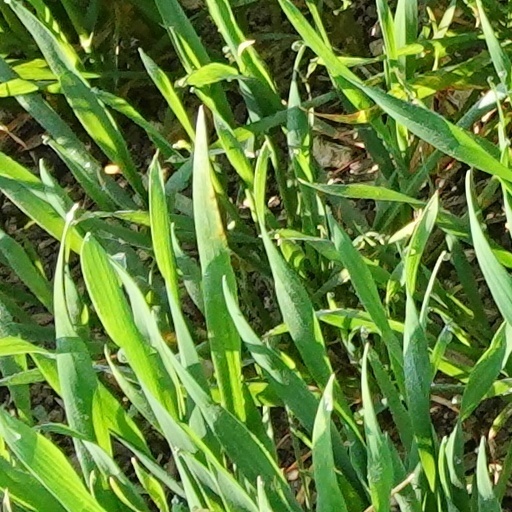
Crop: wheat